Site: brandenburg
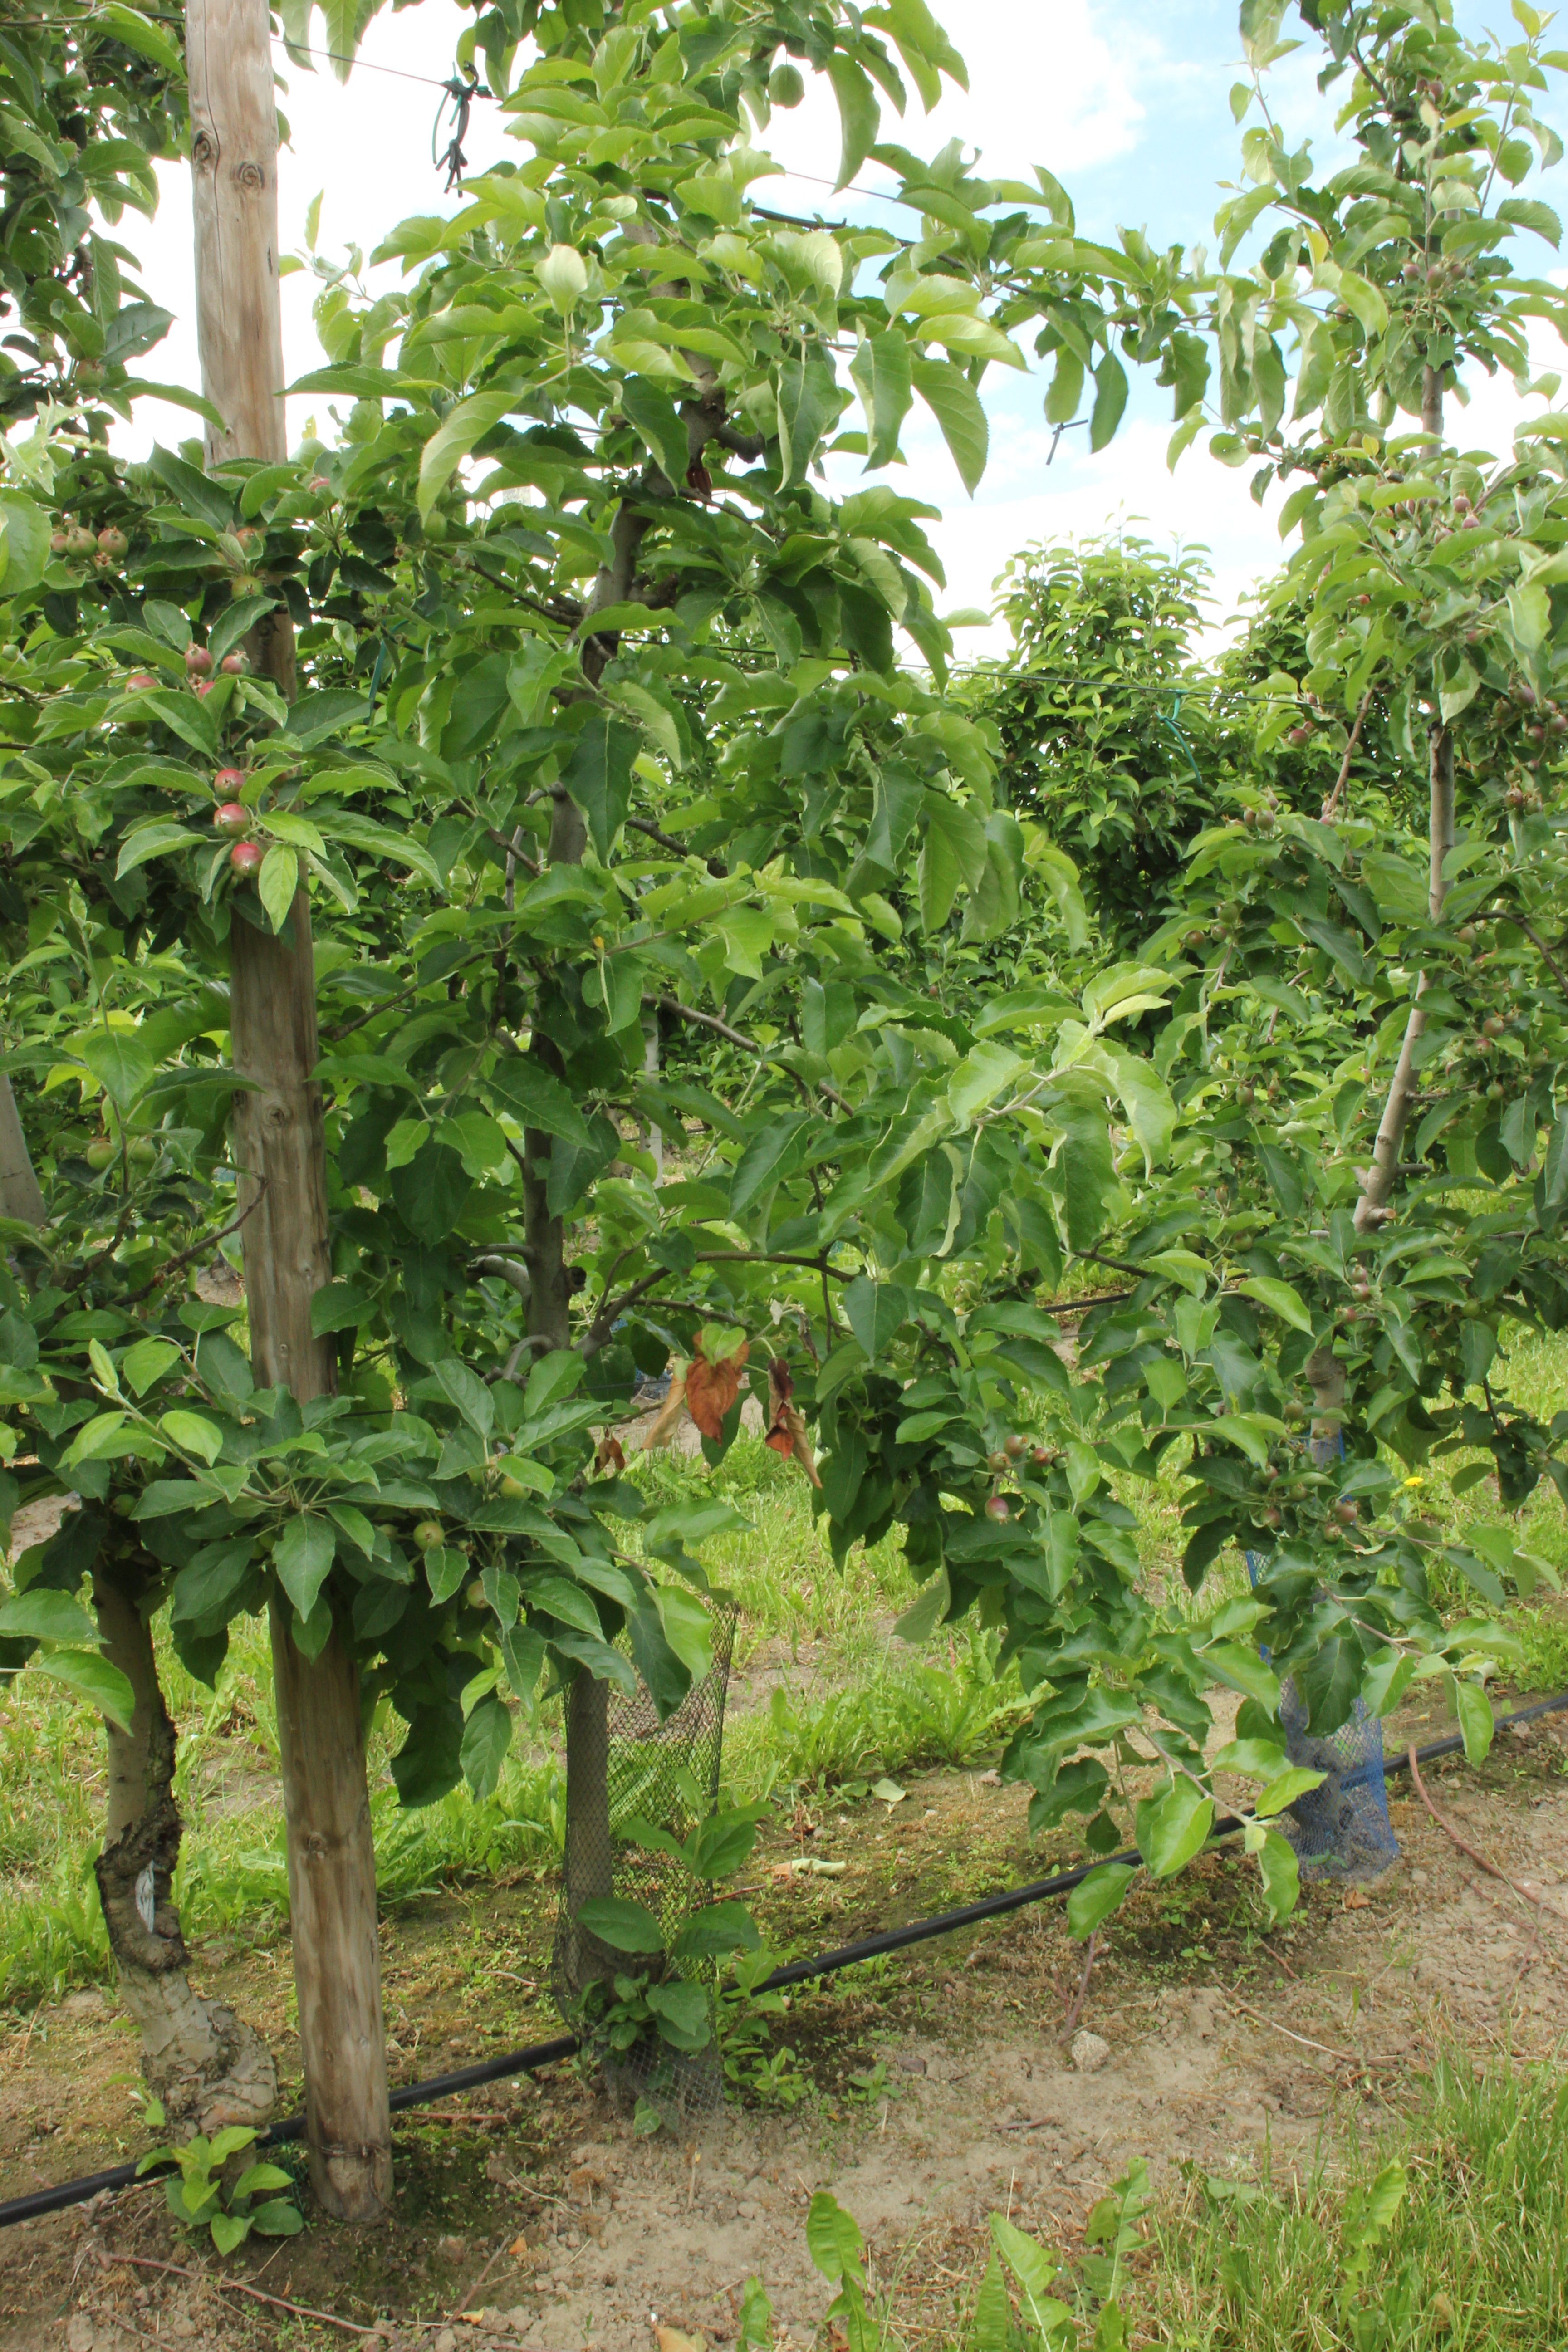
Growth stage (BBCH 72): Development of fruit